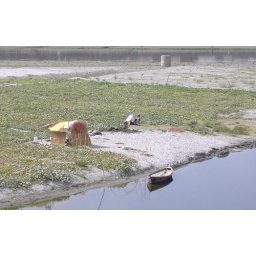
During the dry season the river is used to grow crops, during the wet season this should all be under water